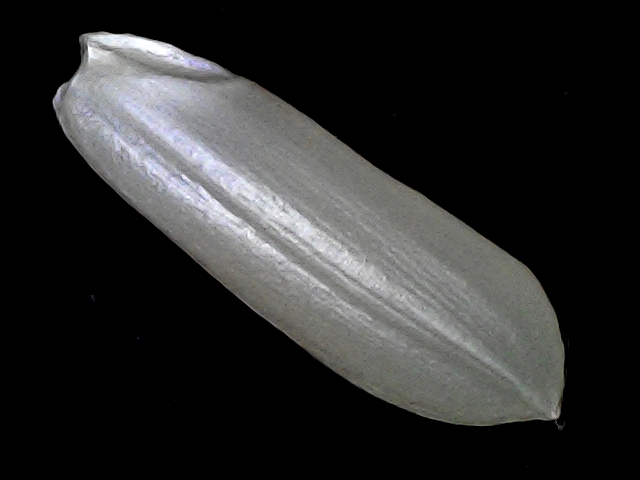
Rice variety: BRRI67